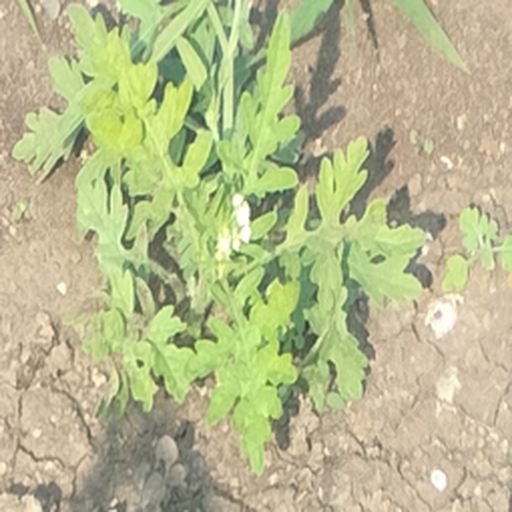
Weed species: Gajar_gavat_(Parthenium hysterophorus)